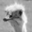
Label: bird